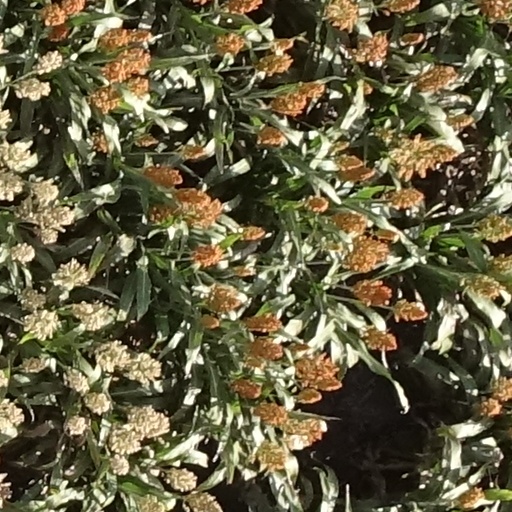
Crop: sorghum